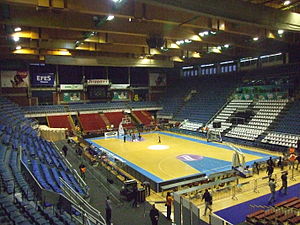
VM i håndbold 2013 (kvinder) / Slutrunde / Spillesteder
Verdensmesterskabet i håndbold for kvinder 2013 var det 21. VM i håndbold for kvinder arrangeret af IHF. Slutrunden afvikledes i Serbien 6. – 22. december 2013. Det var første gang, at Serbien som selvstændig nation arrangerede et VM i kvindehåndbold.